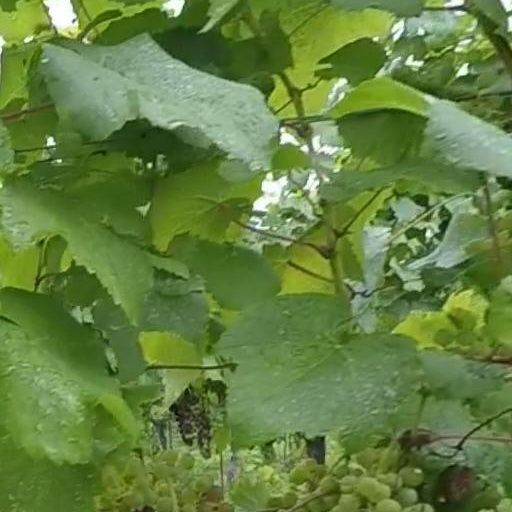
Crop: grape